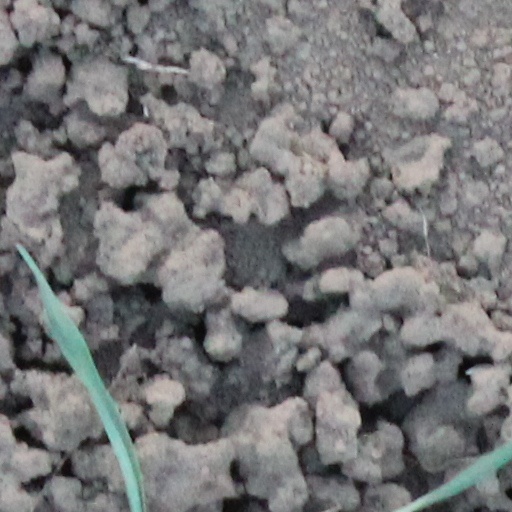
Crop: wheat